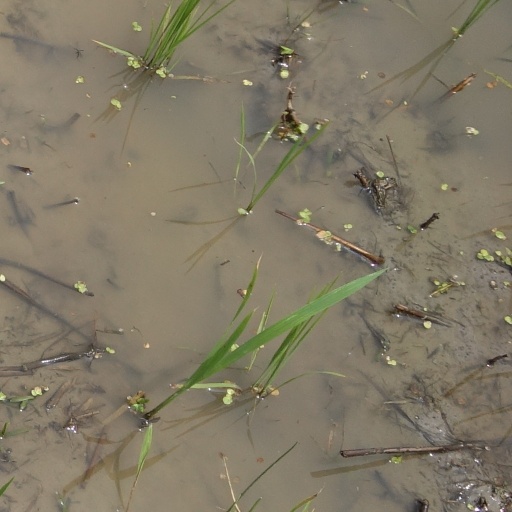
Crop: rice